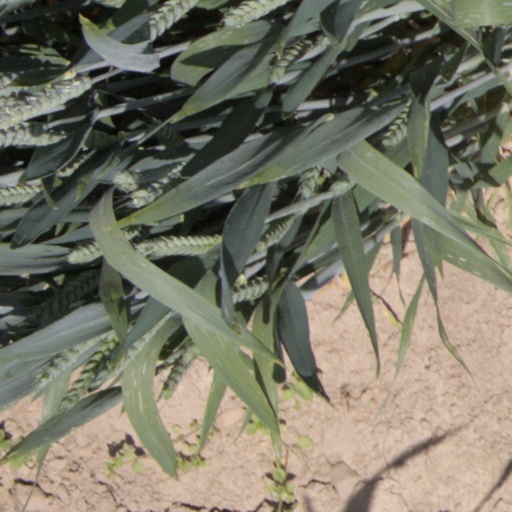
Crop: wheat